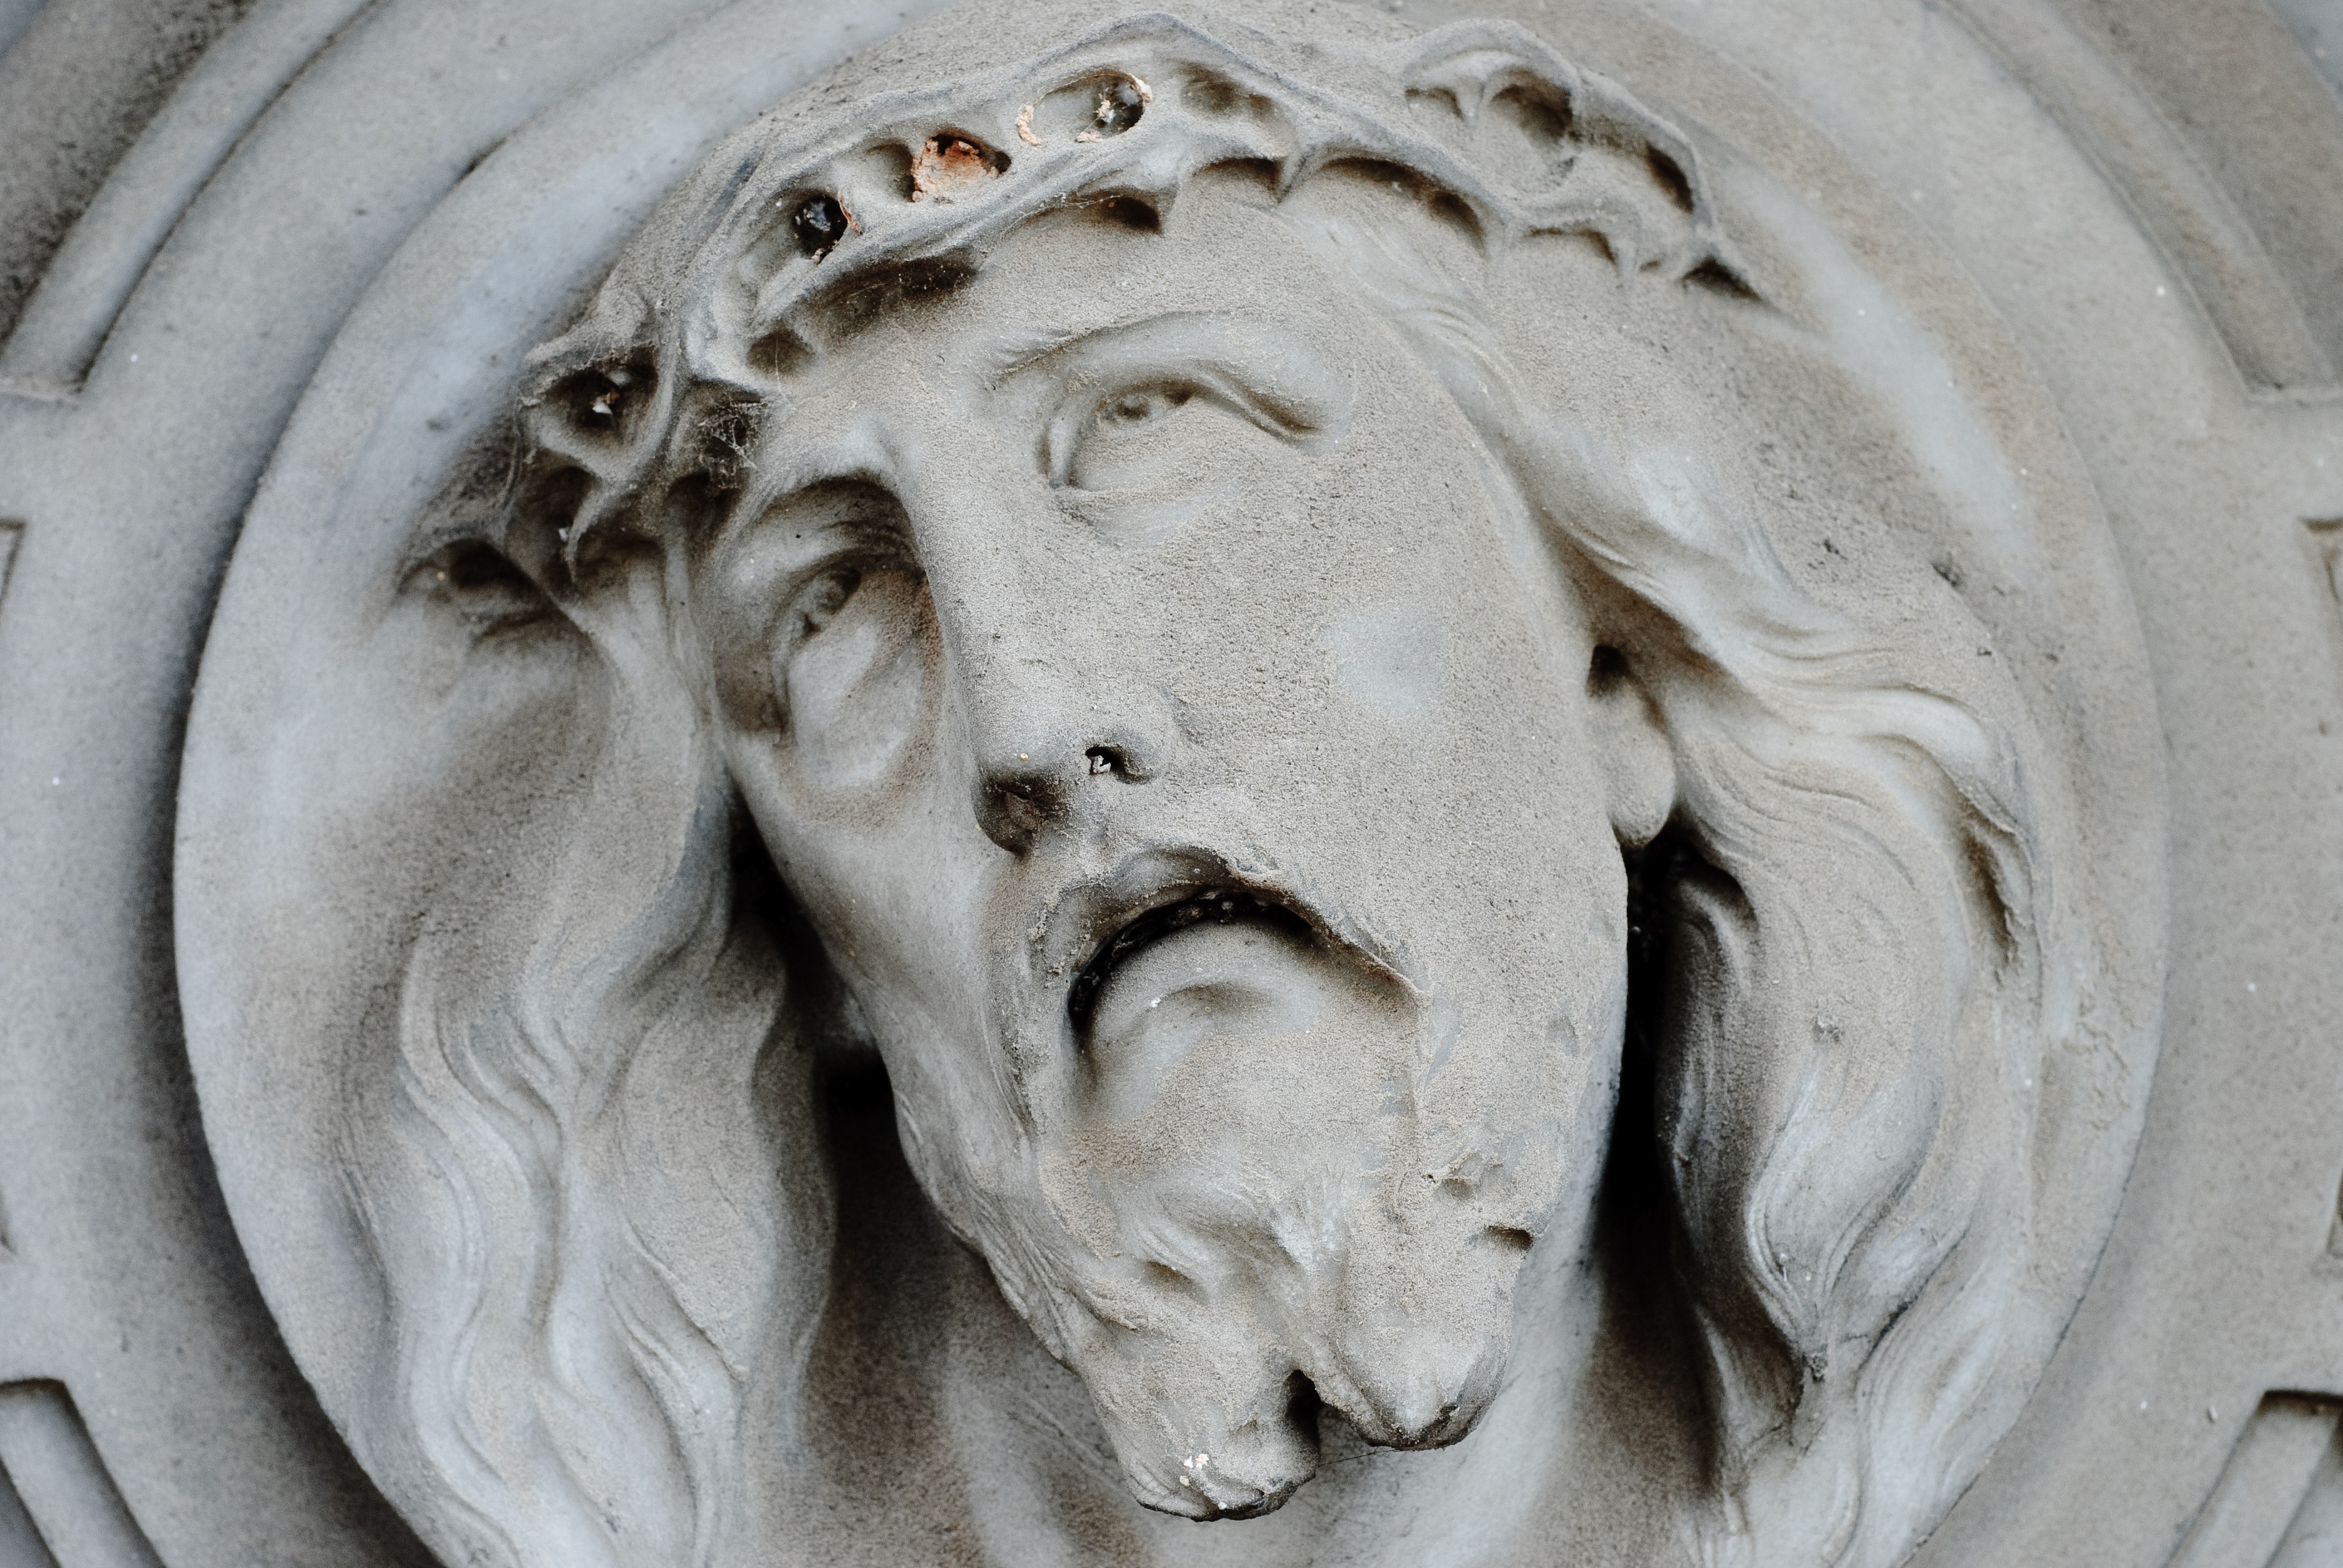
sand, stone, monument, statue, religion, sculpture, religious, christ, art, temple, head, jesus, carving, relief, suffering, stone carving, ancient history, classical sculpture